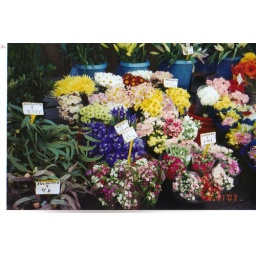
flower market in barcelona 2003